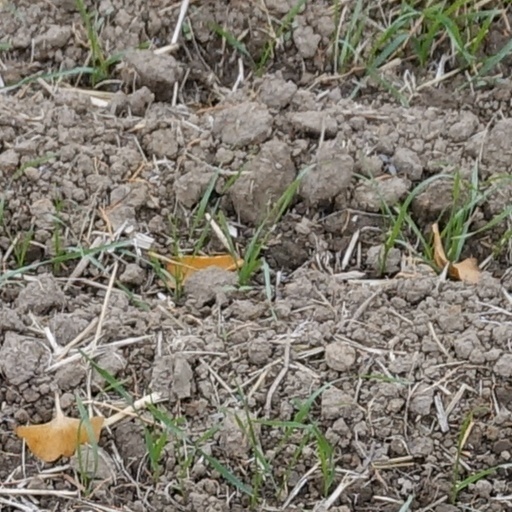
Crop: wheat